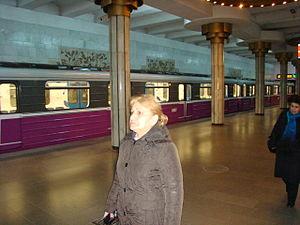
Xalqlar Dostluğu est une station de métro Azerbaïdjanaise de la ligne 1 du métro de Bakou. Elle est située avenue Qara Qarayev, à l'est du Raion Nizami dans la ville de Bakou.